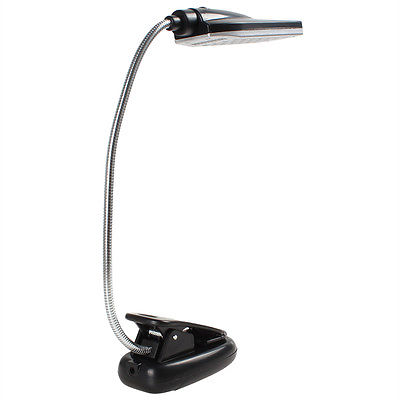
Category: lamp